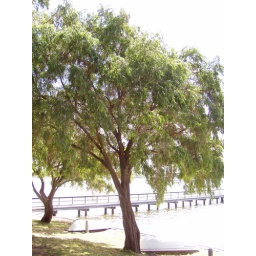
Peppermint tree by the river